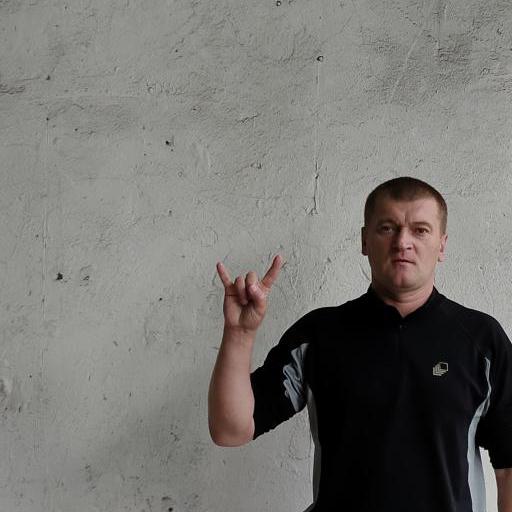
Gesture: rock